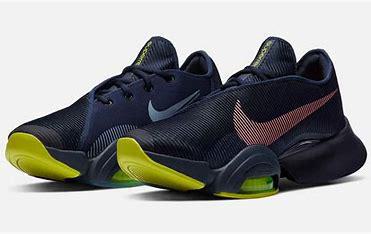
Brand: Nike
Model: Air Zoom Superrep